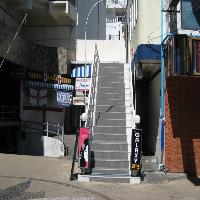
Weather: sun or clear